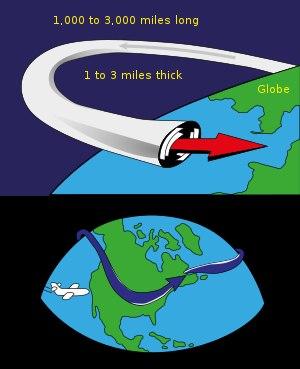
Un courant-jet ou courant d’altitude, aussi couramment désigné par sa dénomination anglophone de jet stream, est un courant d'air rapide et confiné que l'on trouve dans l'atmosphère de certaines planètes telles que la Terre. Les courants-jets sont situés à proximité de la tropopause entre la troposphère et la stratosphère généralement entre 7 et 16 kilomètres au-dessus du niveau de la mer. Les courants-jets ont plusieurs milliers de kilomètres de longueur, quelques centaines de large et seulement quelques kilomètres d'épaisseur.